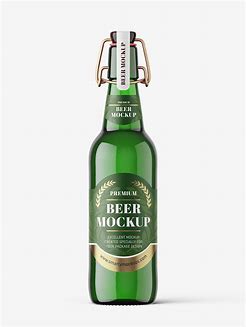
Waste category: glass